Château de Trévarez

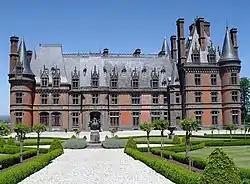
Front view of Trévarez

The Château de Trévarez is a stately home in the commune of Saint-Goazec in Finistère, in Brittany, France.